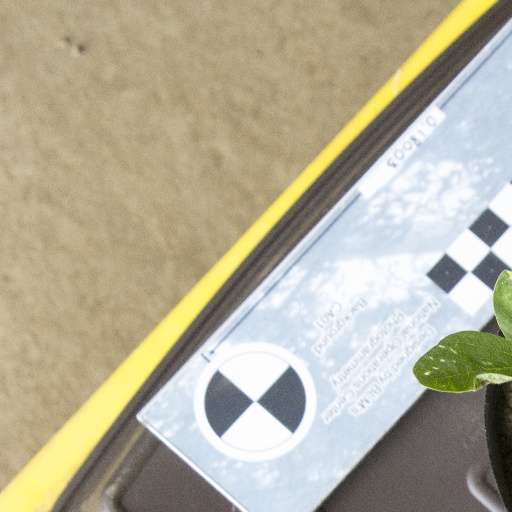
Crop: soybean